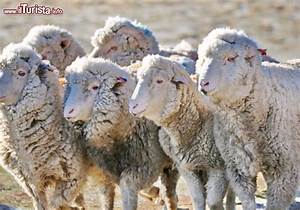
Label: sheep